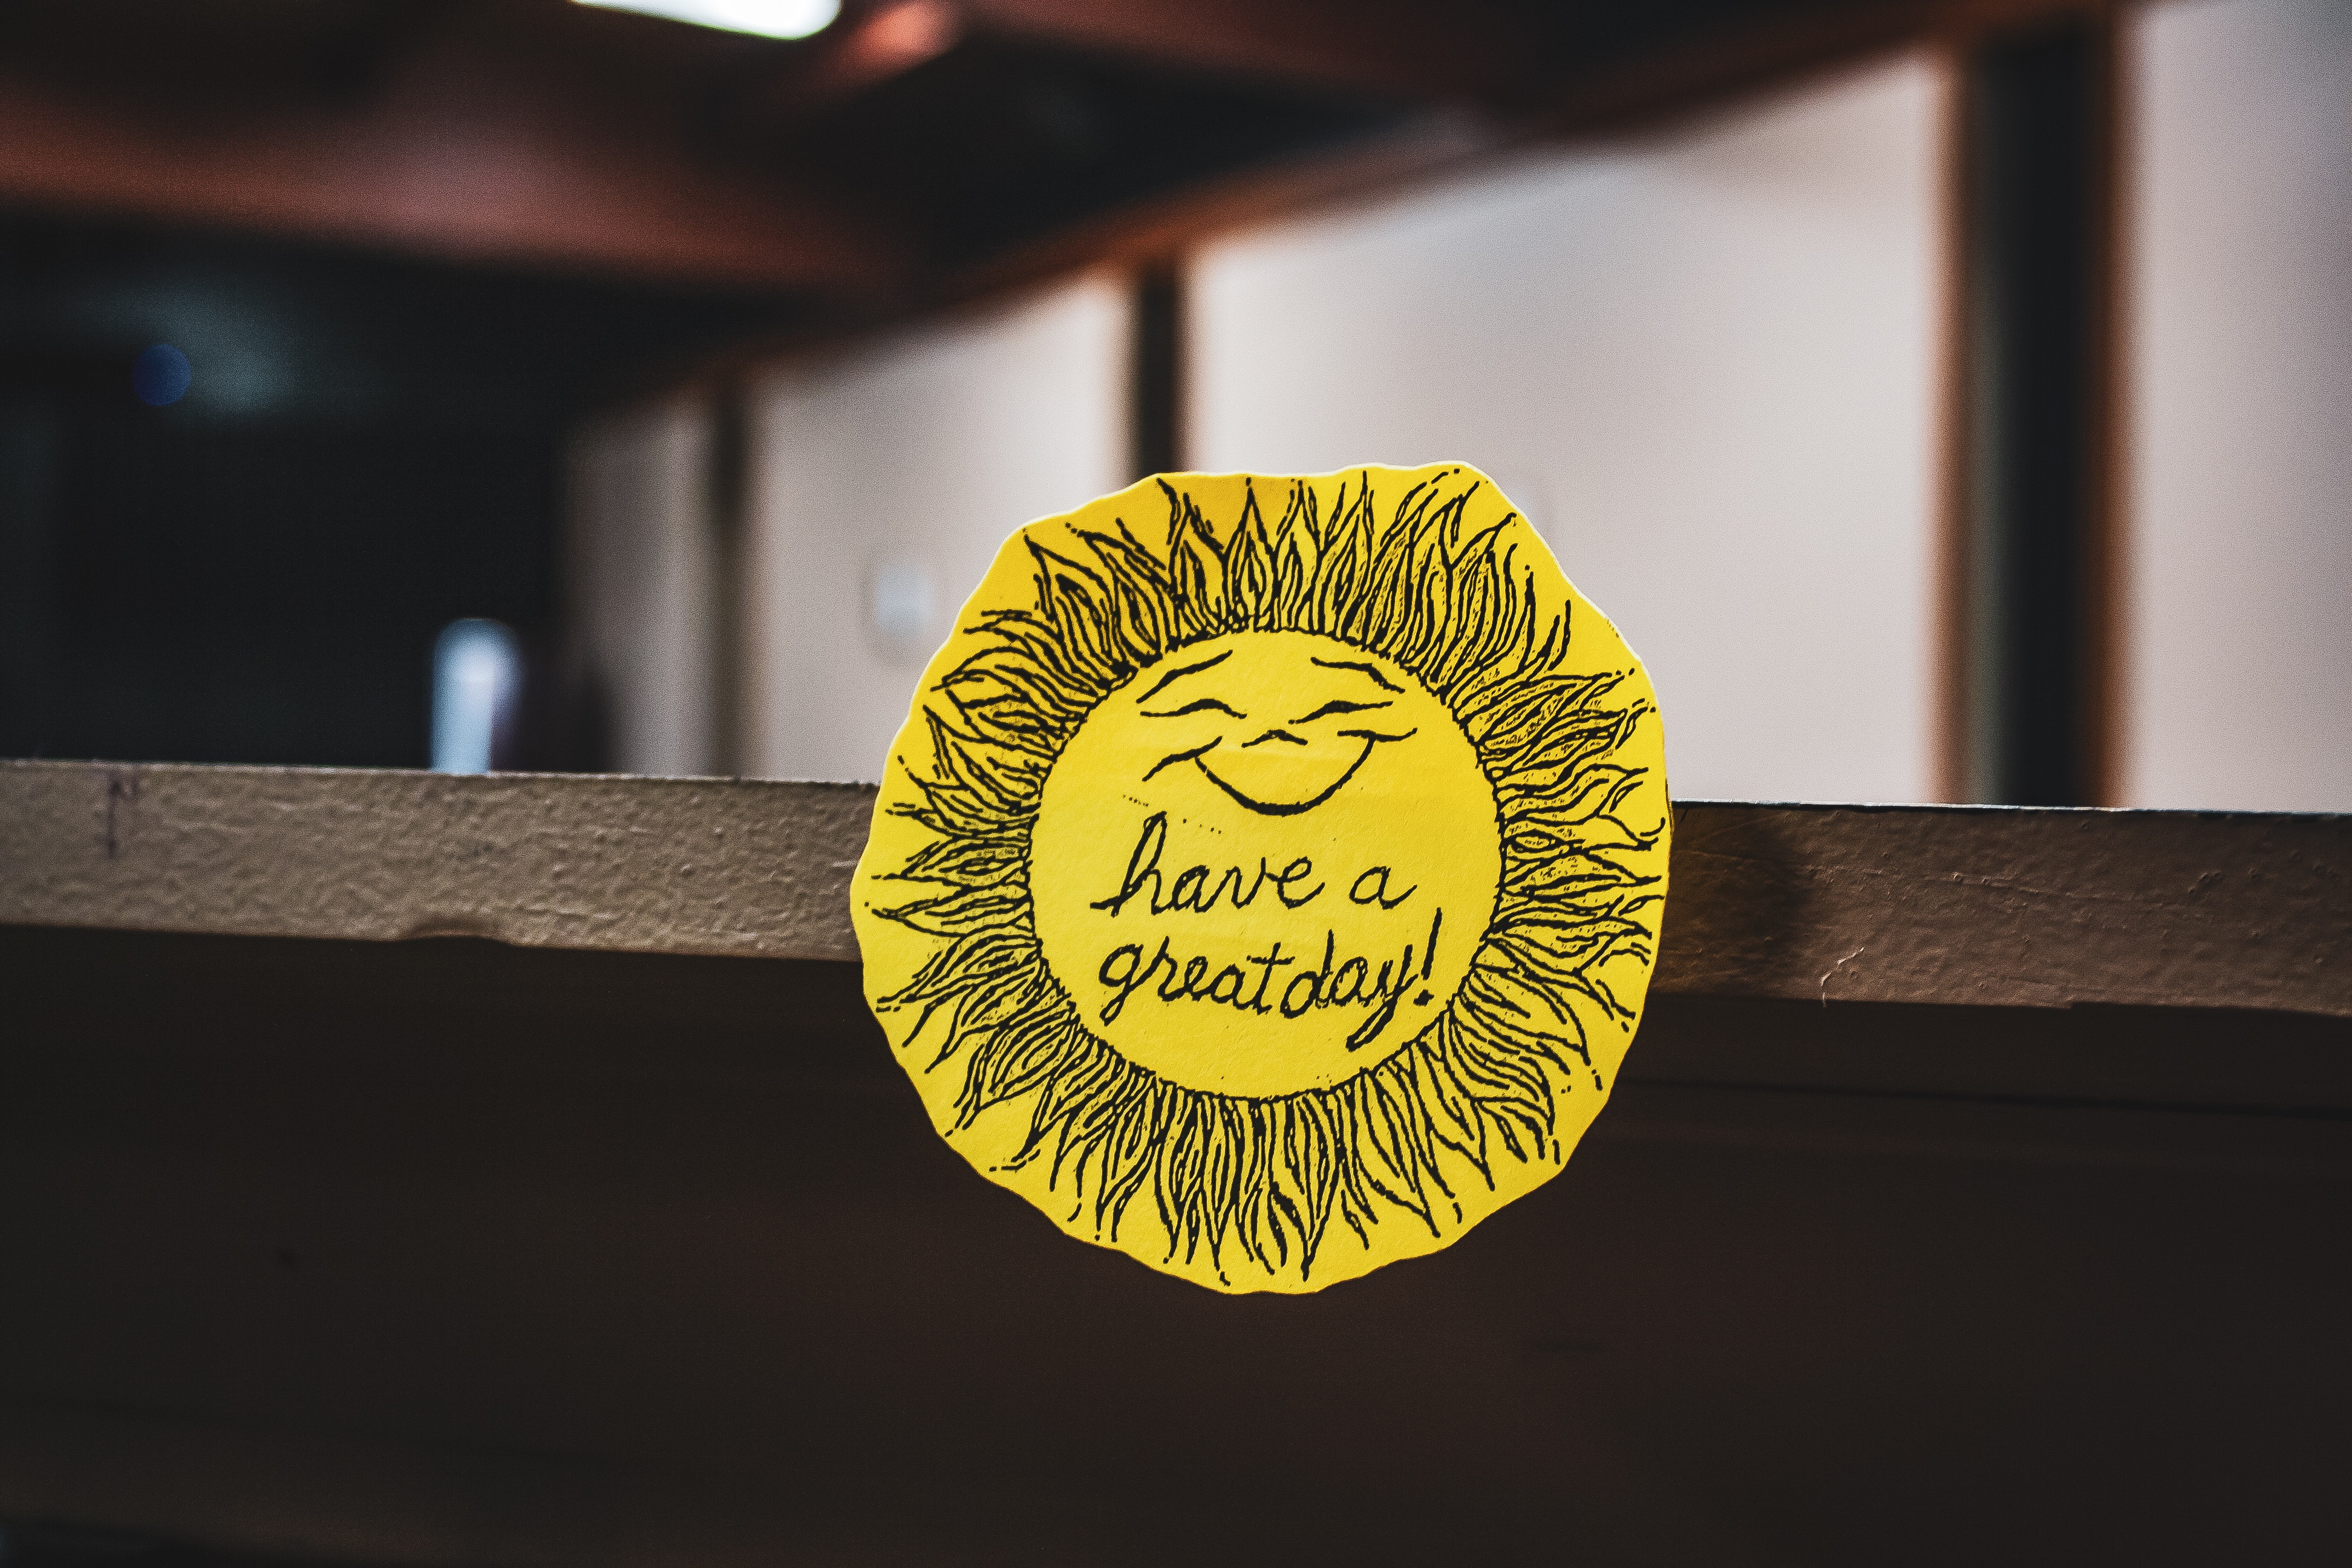
yellow, logo, smile, emblem, graphics, brand, icon, metal, illustration